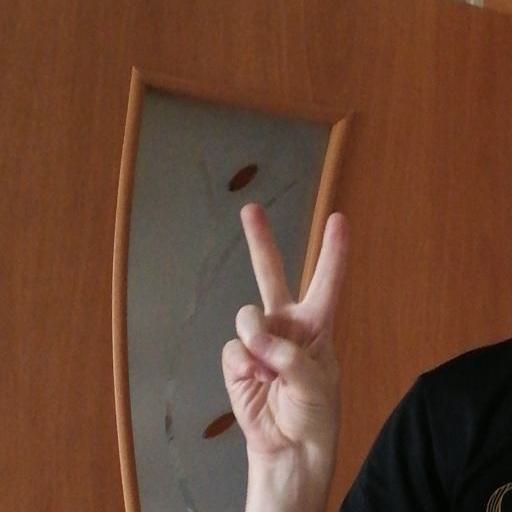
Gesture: peace